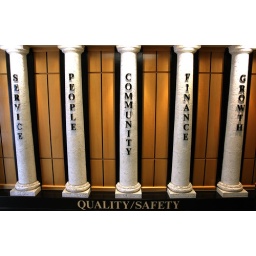
These reminders can be spotted walking along the 1st floor hallway near the main lobby.